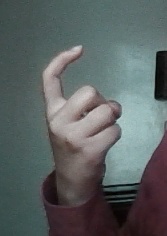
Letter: ra